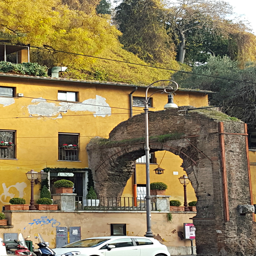
the wall winds its way through the city , simply ending in certain areas and then starting up again in a seemingly random fashion .